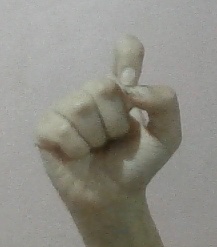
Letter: fa